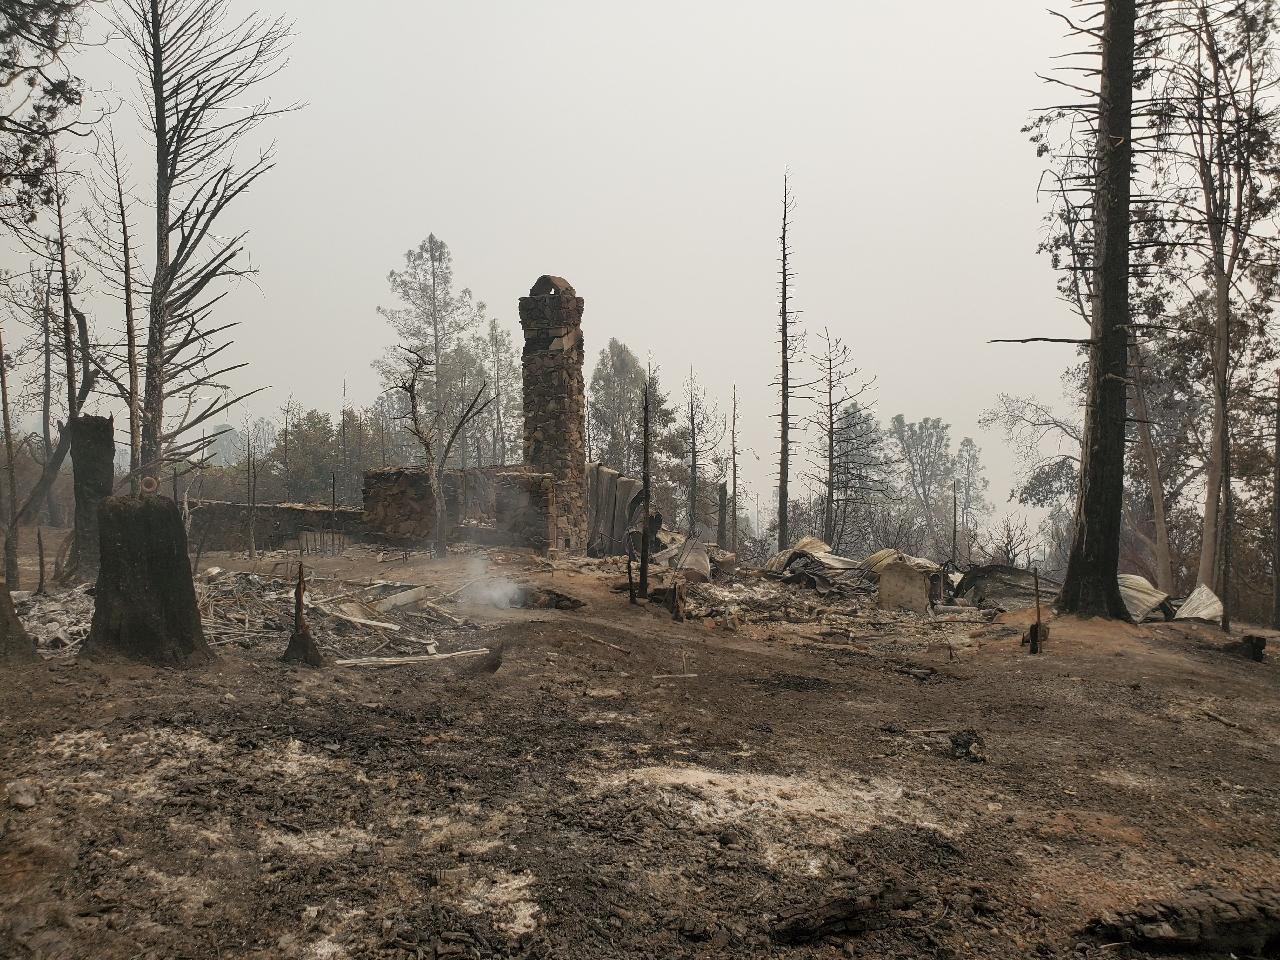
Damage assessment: destroyed